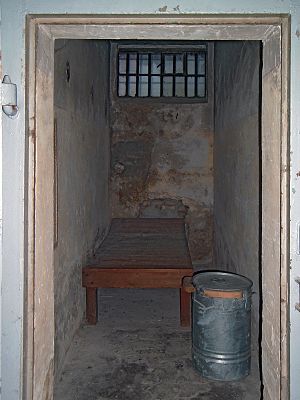
Gedenkstätte Berlin-Hohenschönhausen
Isolationscelle.
Gedenkstätte Berlin-Hohenschönhausen er et museum indrettet i de bygninger, der fra 1951 til 1989 husede den daværende østtyske efterretningstjeneste Stasis varetægtsfængsel i Hohenschönhausen, Berlin, Tyskland.